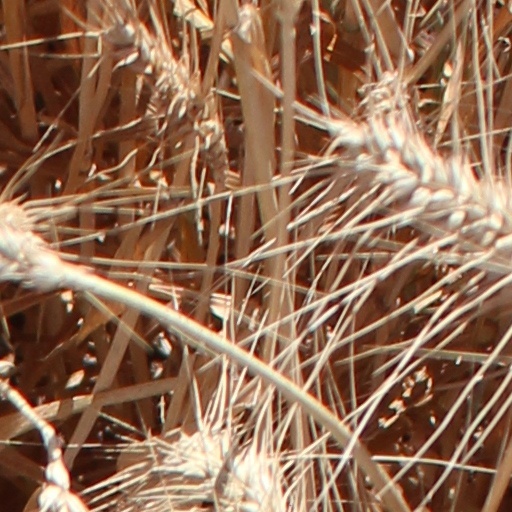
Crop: wheat